Harvey Hilbert

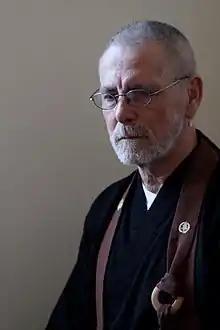
Dr. Harvey Daiho Hilbert Roshi

Harvey Daiho Hilbert Roshi (born 1947) is a psychotherapist and an expert on post-Vietnam stress syndrome. He is an ordained Soto Zen priest and the founding abbot of the Order of Clear Mind Zen and a leader of the Zen community in southern New Mexico. He was featured in a documentary on Vietnam Veterans that aired on both National Public Radio's "Morning Edition" and PBS station KRWG-TV. During combat in the Vietnam War Hilbert was shot in the head, leaving him paralyzed on the left side of his body. Despite his injuries, Hilbert went on to college.